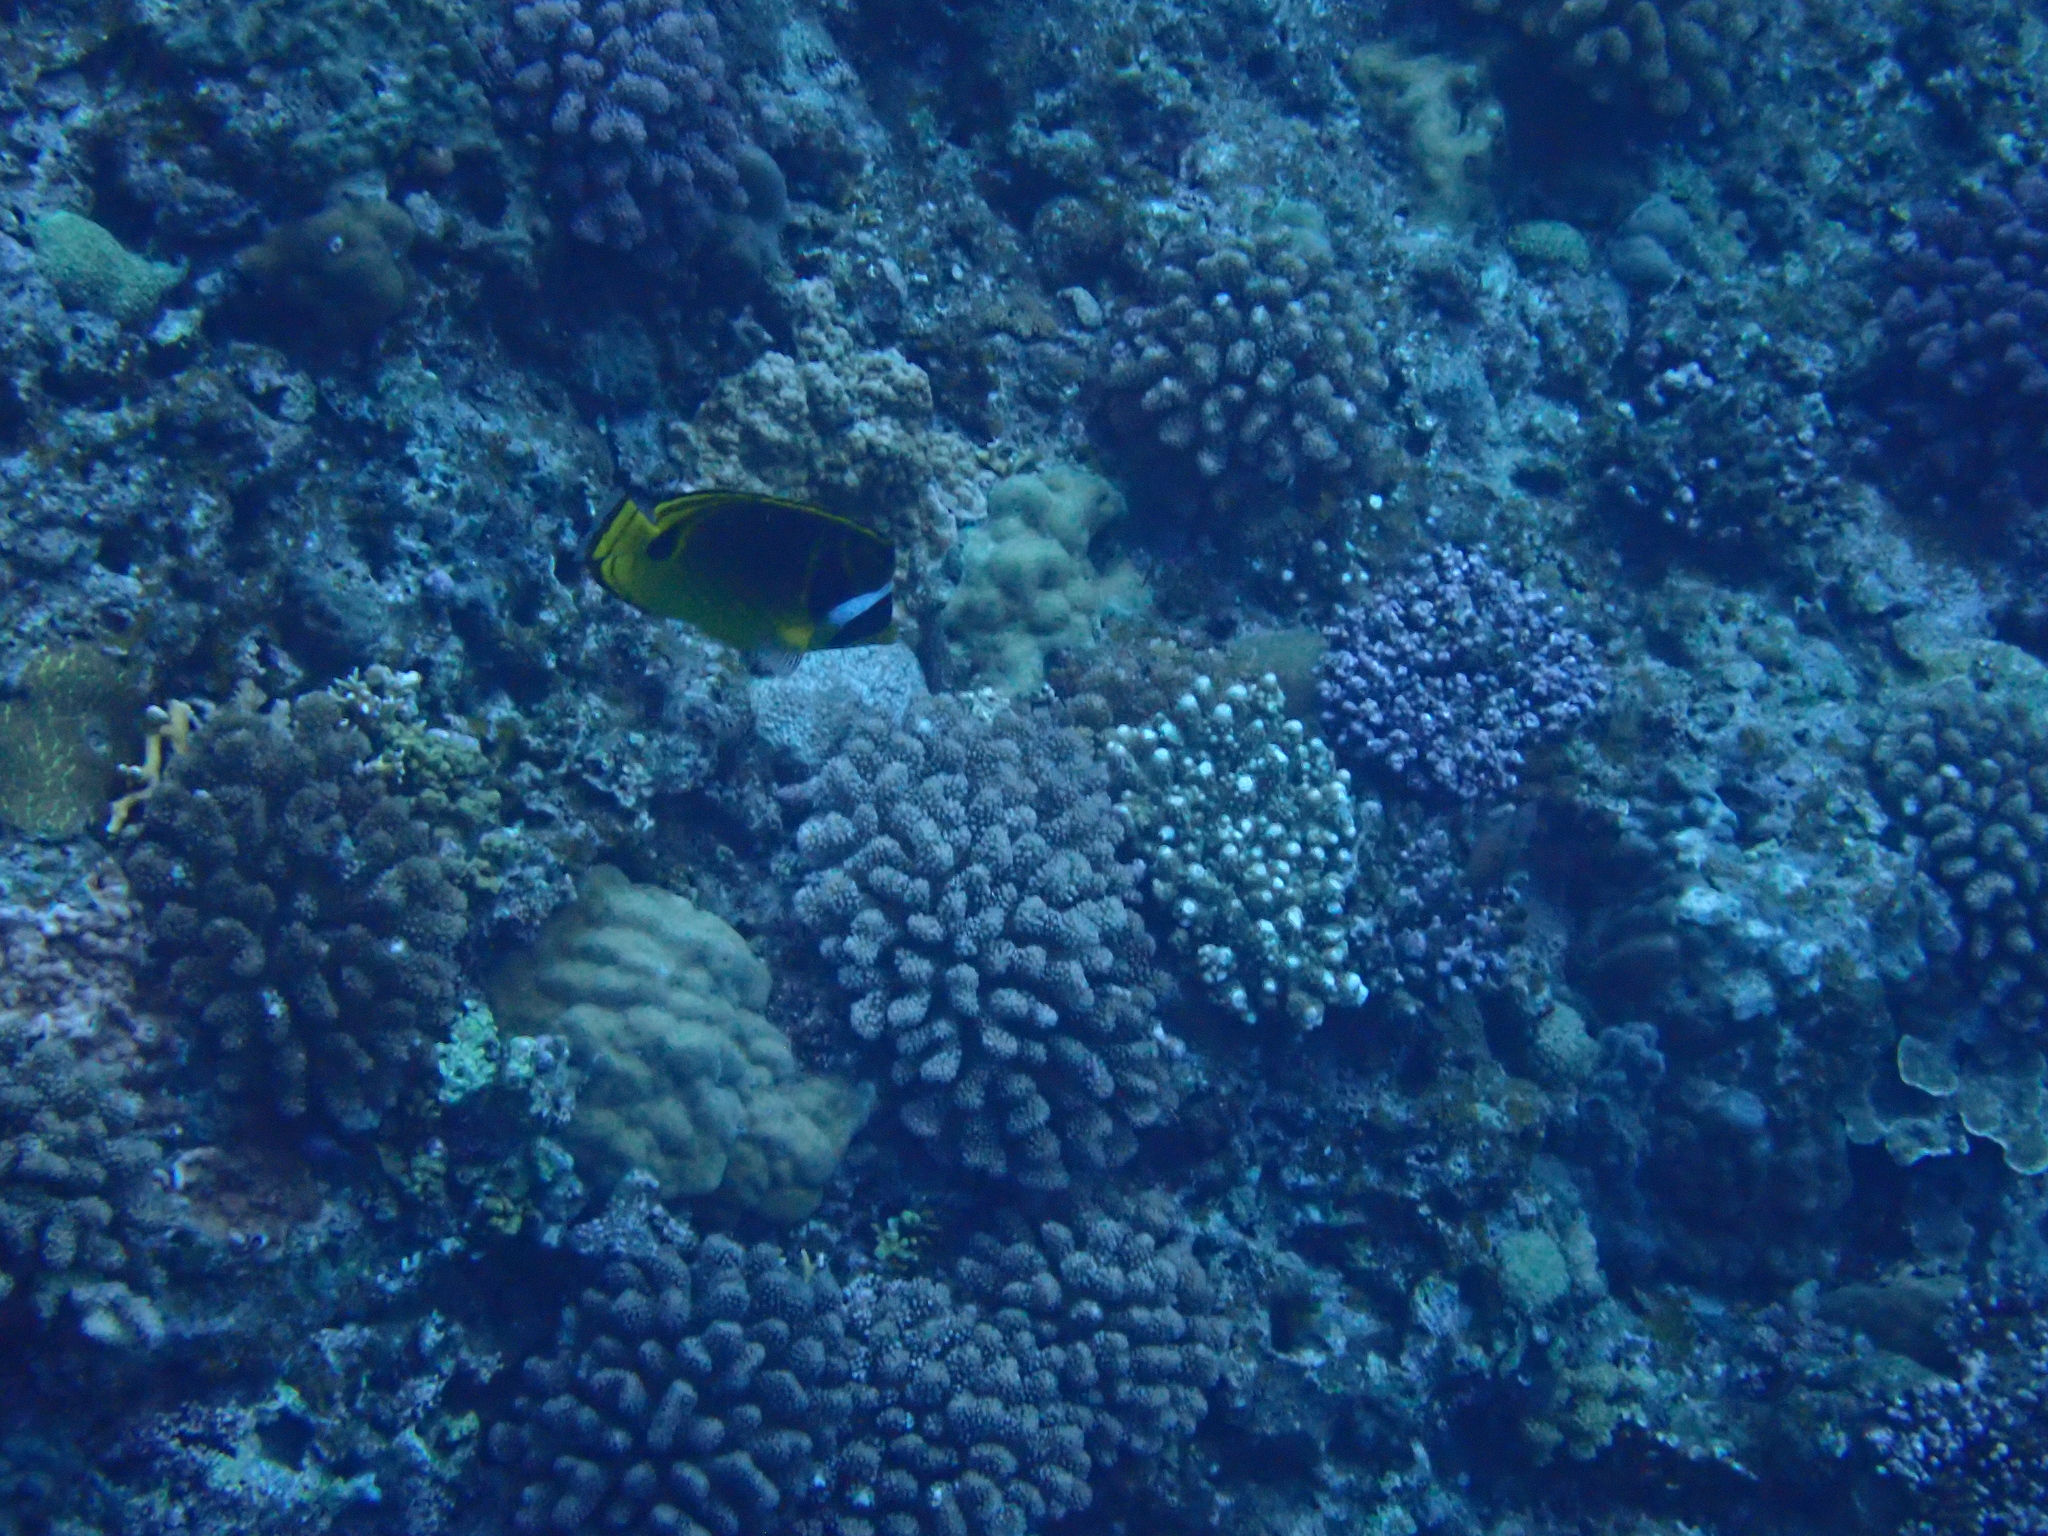
Chaetodon lunula (Raccoon Butterflyfish)